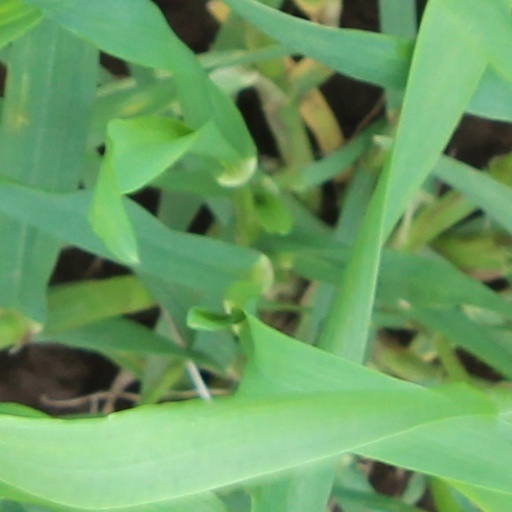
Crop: wheat